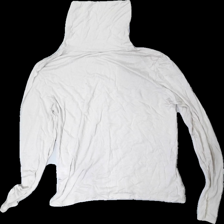
View: back
Type: Sweater
Category: Ladies
Brand: Stenströms (Skjorta)
Colors: Beige
Material: 100% viscose
Cut: Regular, Tight, Turtle neck
Size: L
Season: All
Price range: <50
Recommended usage: Reuse